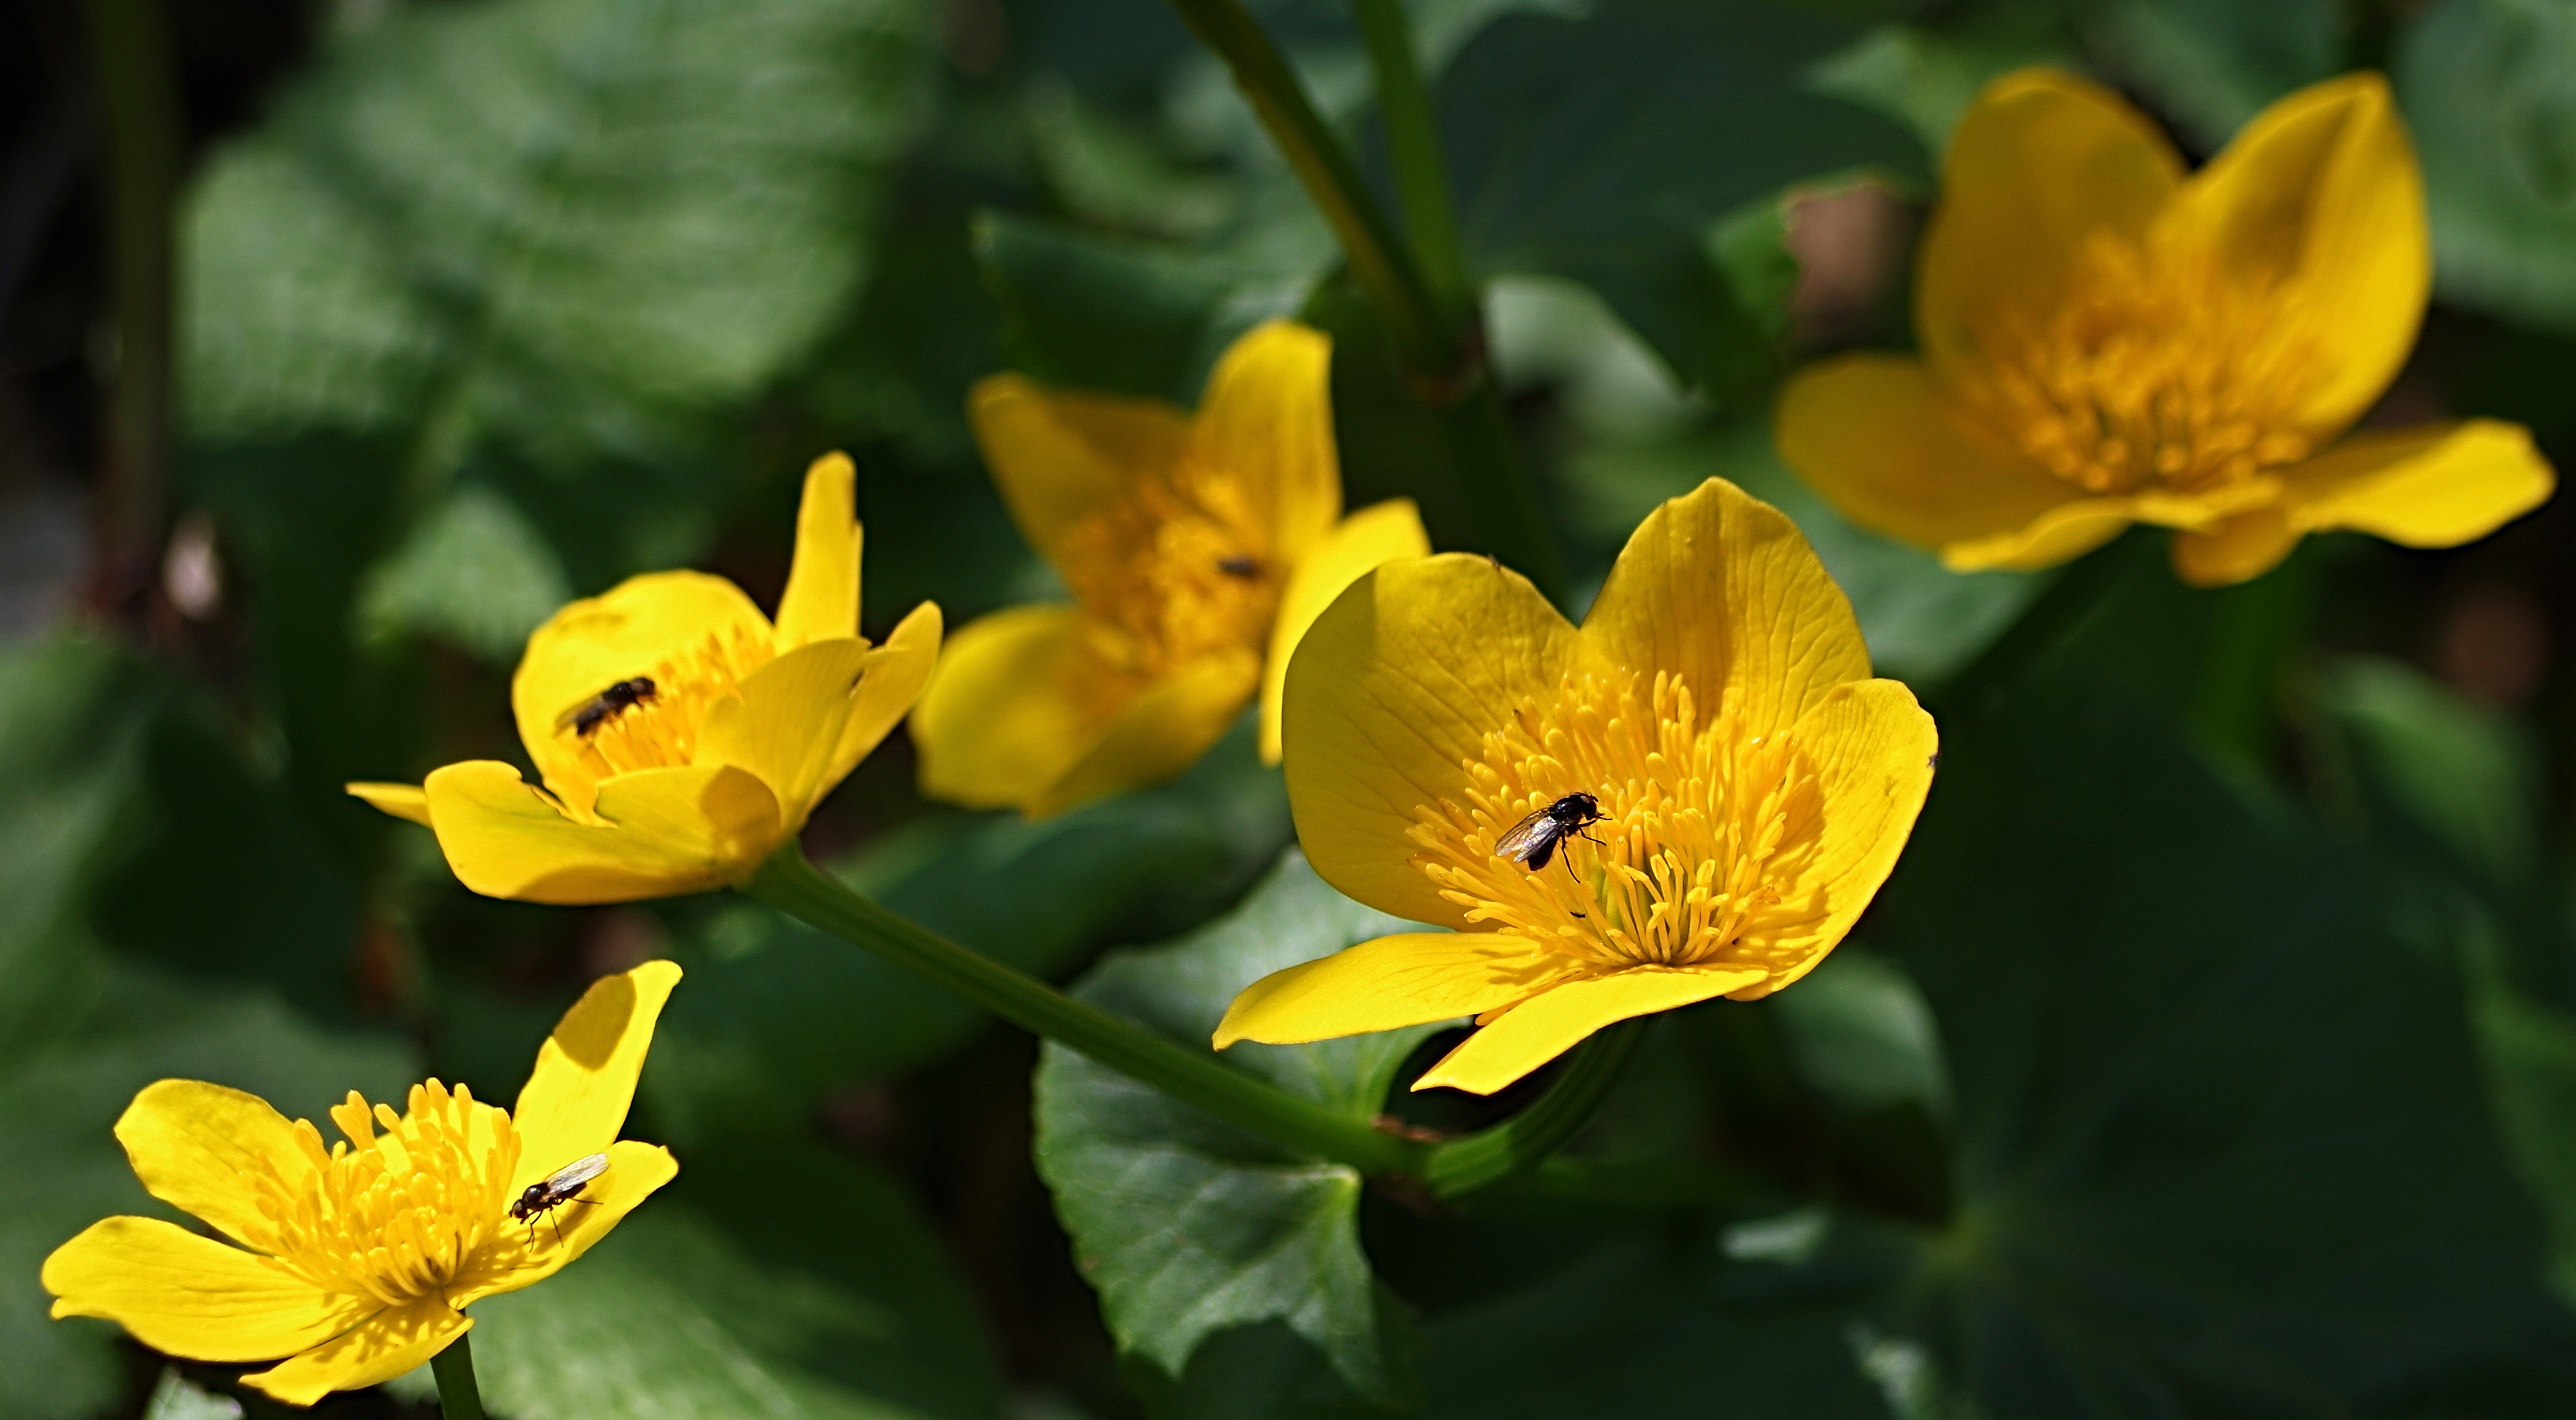
blossom, plant, flower, petal, spring, botany, yellow, closeup, flora, wildflower, insects, evening primrose, macro photography, flowering plant, kaczeniec, land plant, large flowered evening primrose